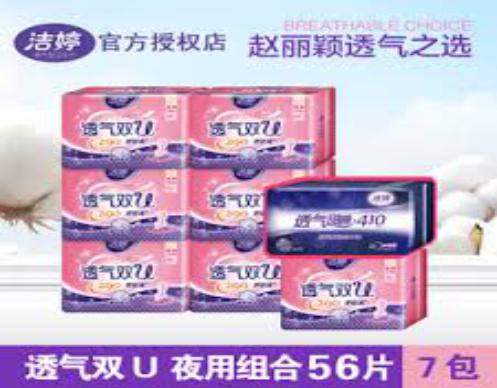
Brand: ladycare
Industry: Necessities